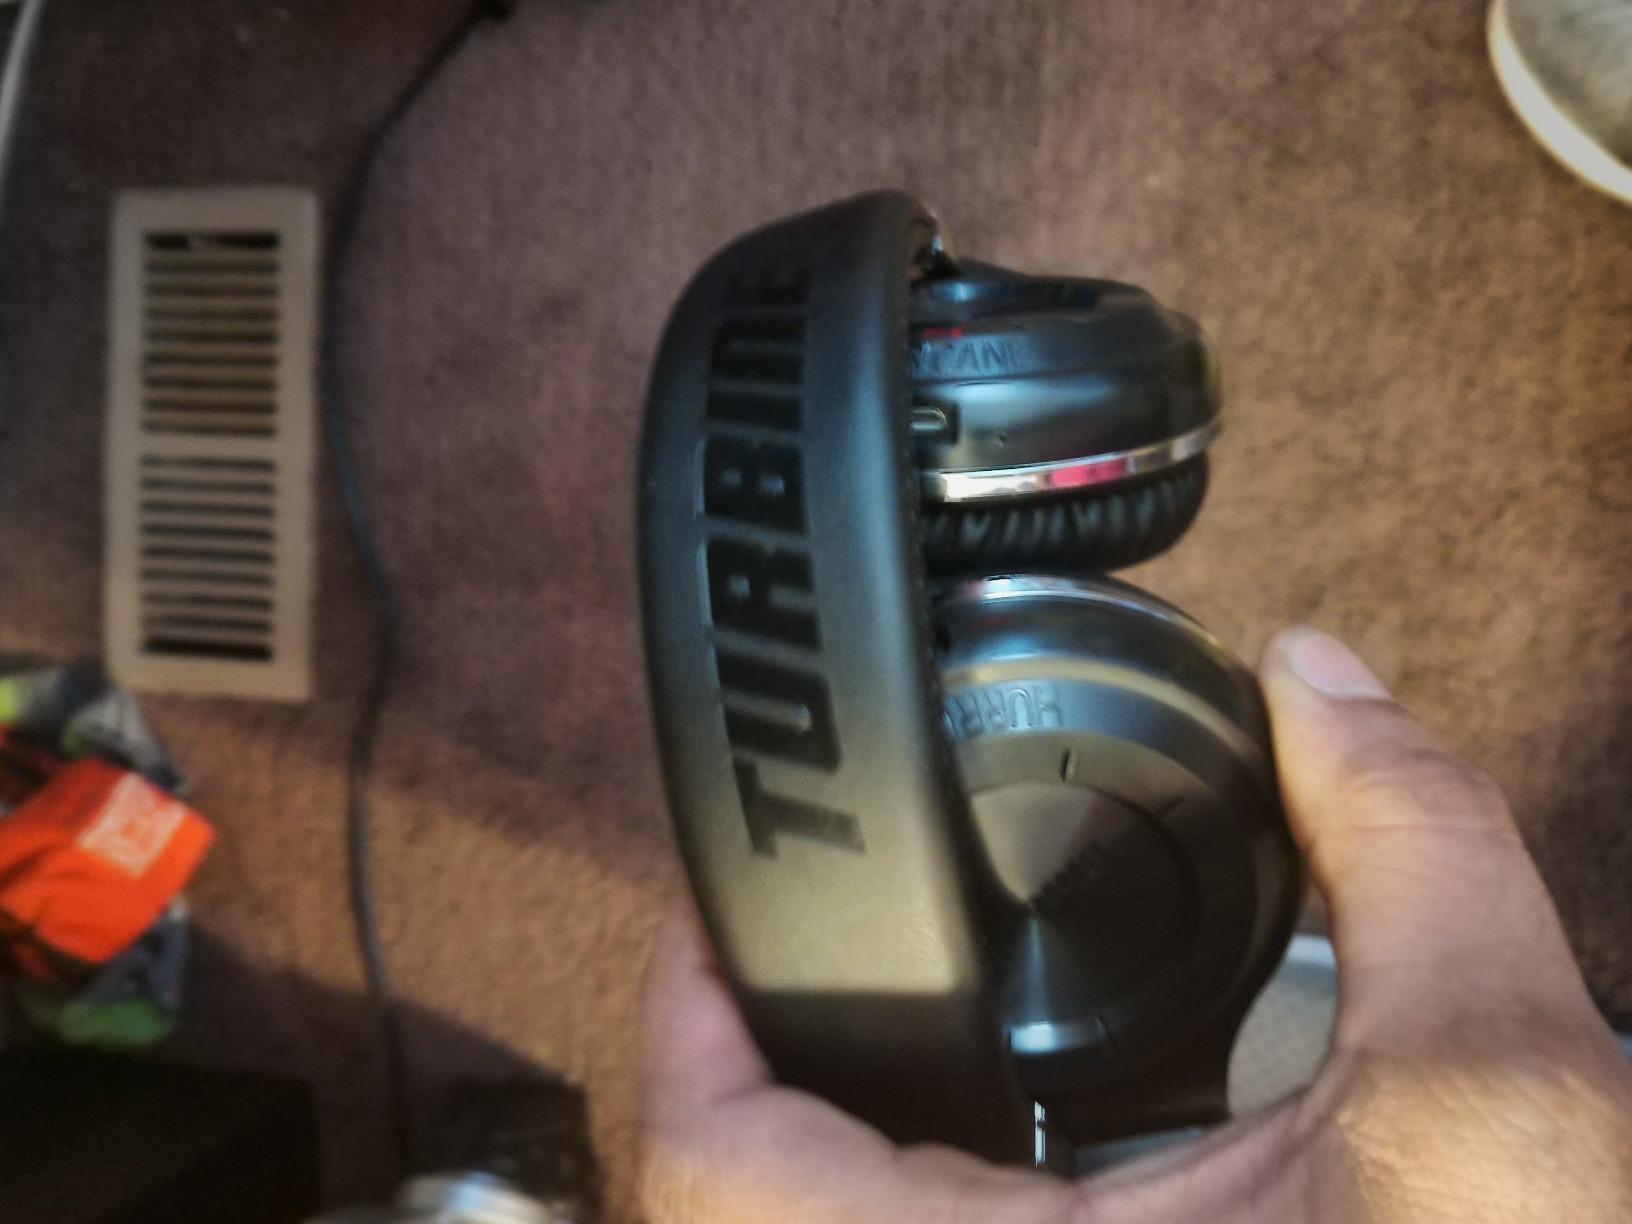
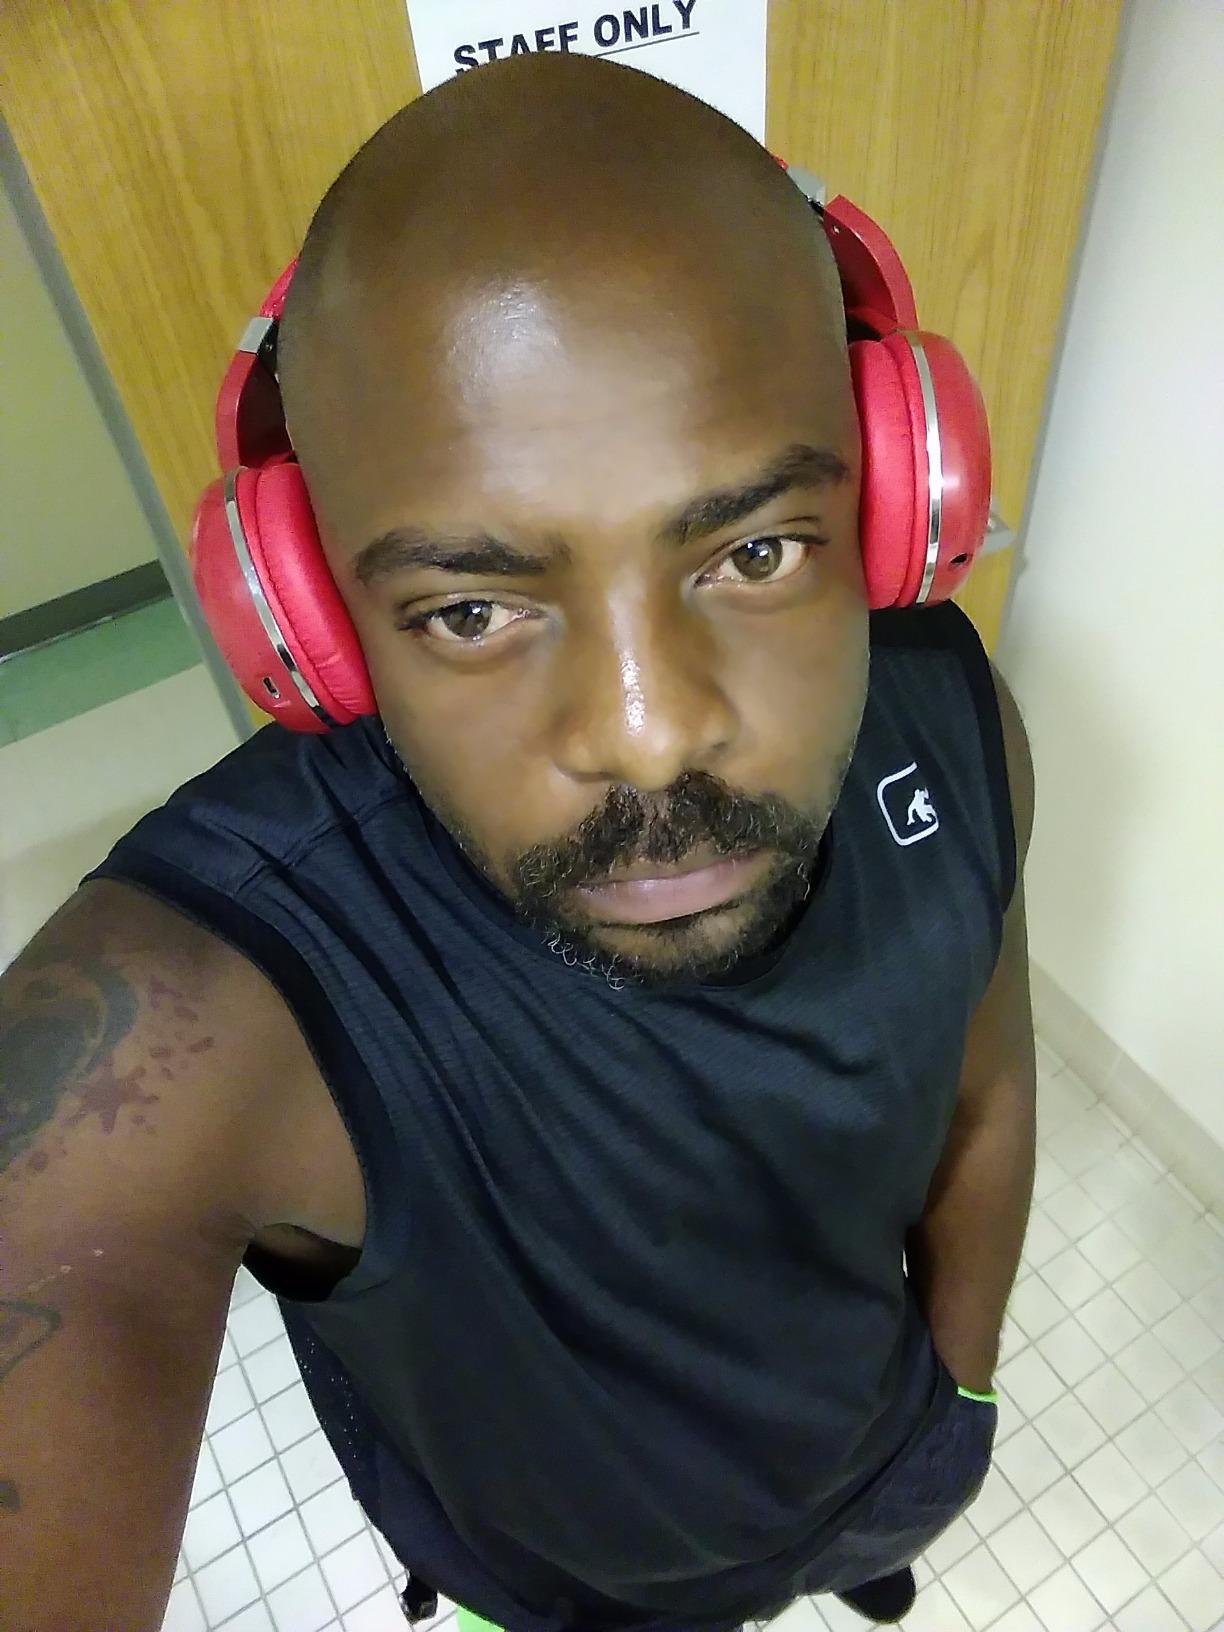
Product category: headphones
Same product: no